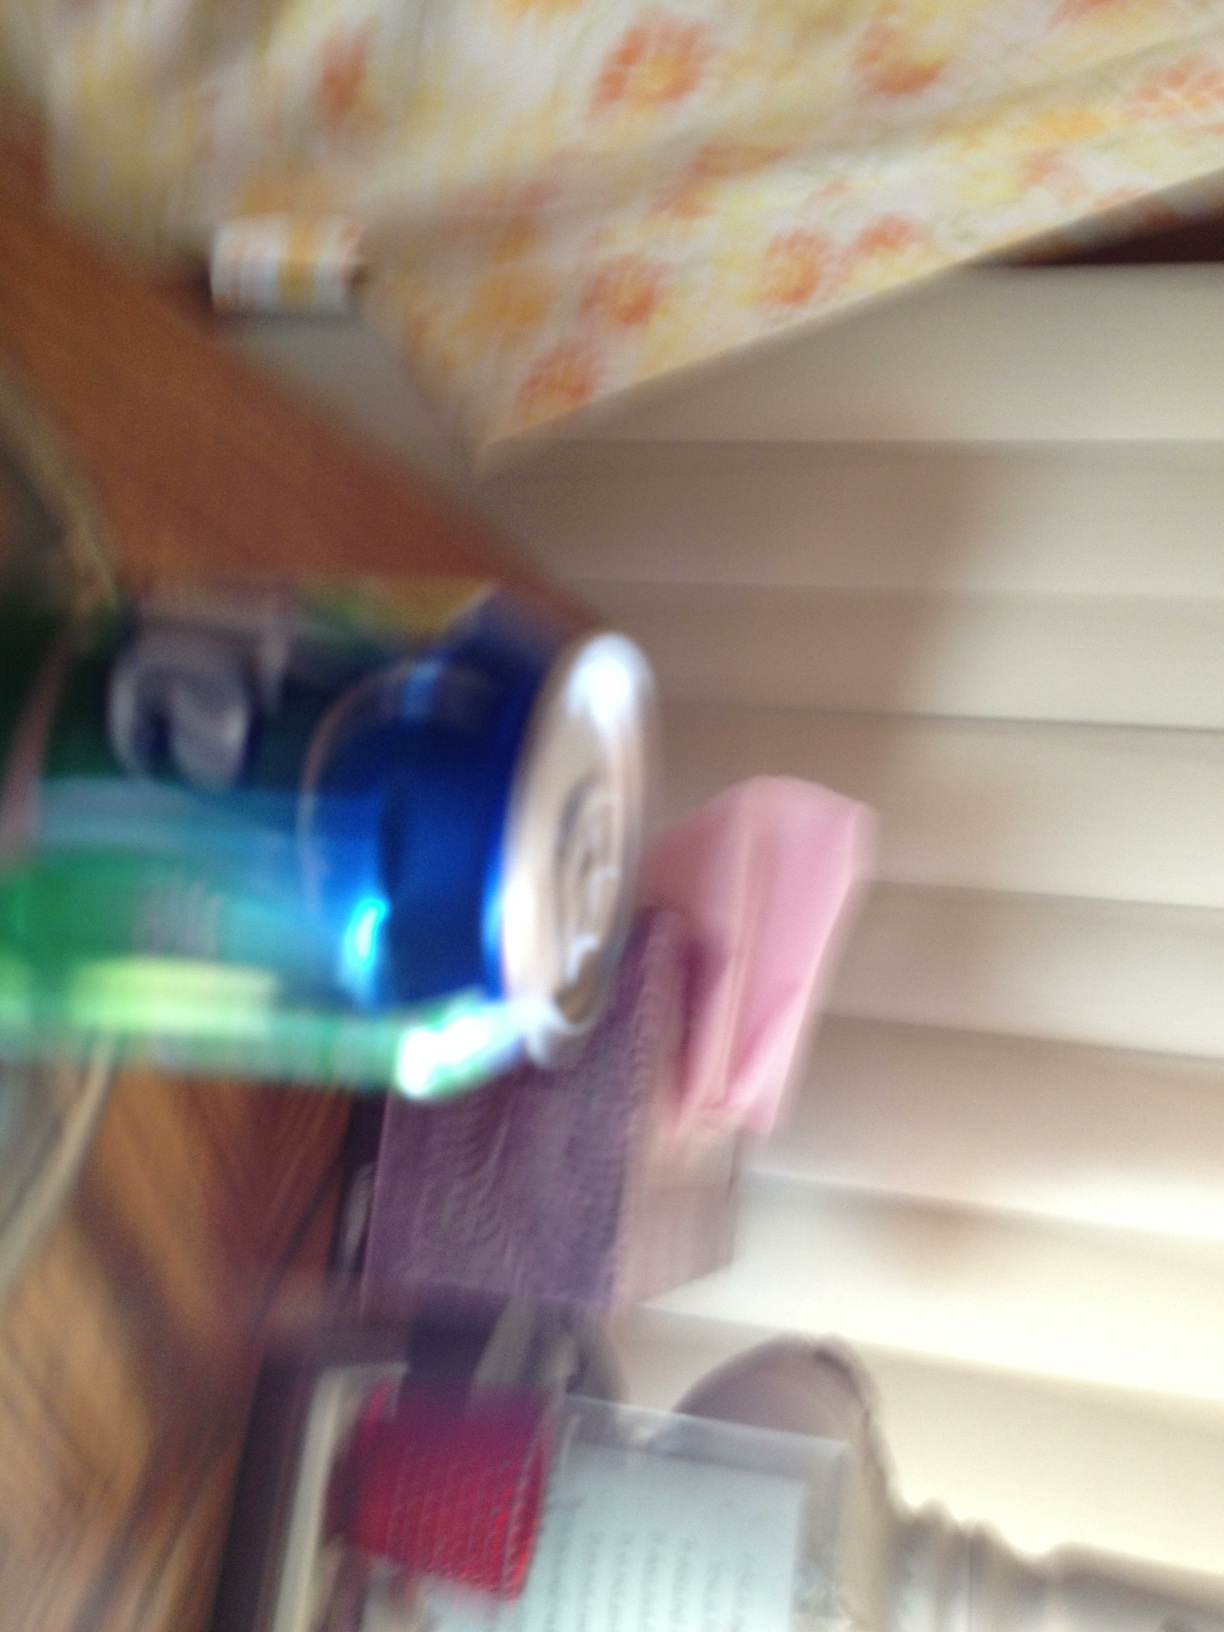Question: What type fo drink is that?
Answer: sprite